Phantogram (band)

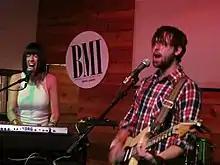
Phantogram in 2010

Phantogram released their debut album, "Eyelid Movies", on September 15, 2009 with BBE in Europe and Indica Records in Canada. Barsuk released the album in the United States on February 9, 2010, and it received generally favorable reviews. The album included three singles: "Mouthful of Diamonds", "When I'm Small" and "As Far as I Can See". For tours, they enlisted drummer Tim Oakley, formerly of the Mathematicians (where he played under the name Albert Gorithm IV), starting in 2010.